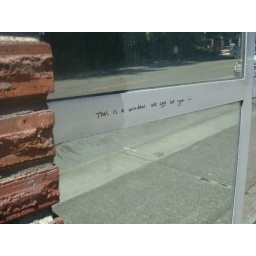
A charming, handwritten sign that Dan and I noticed while walking around his neighborhood.